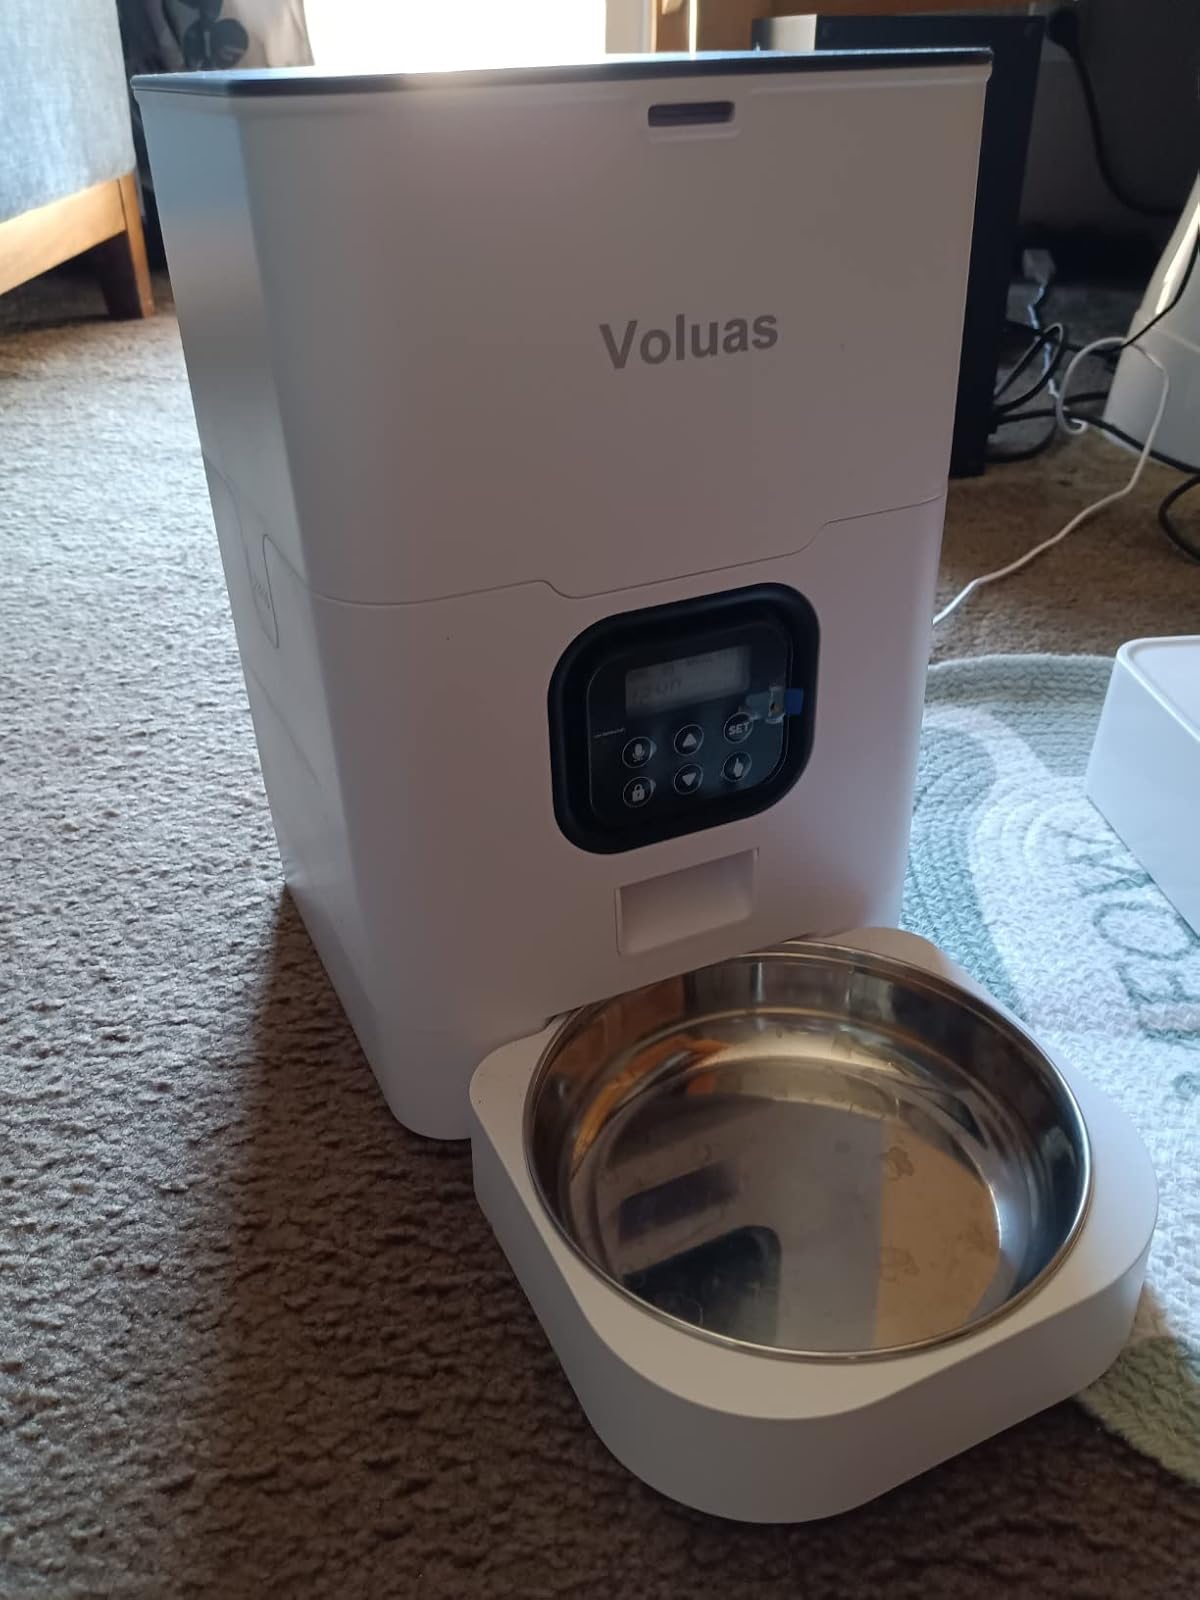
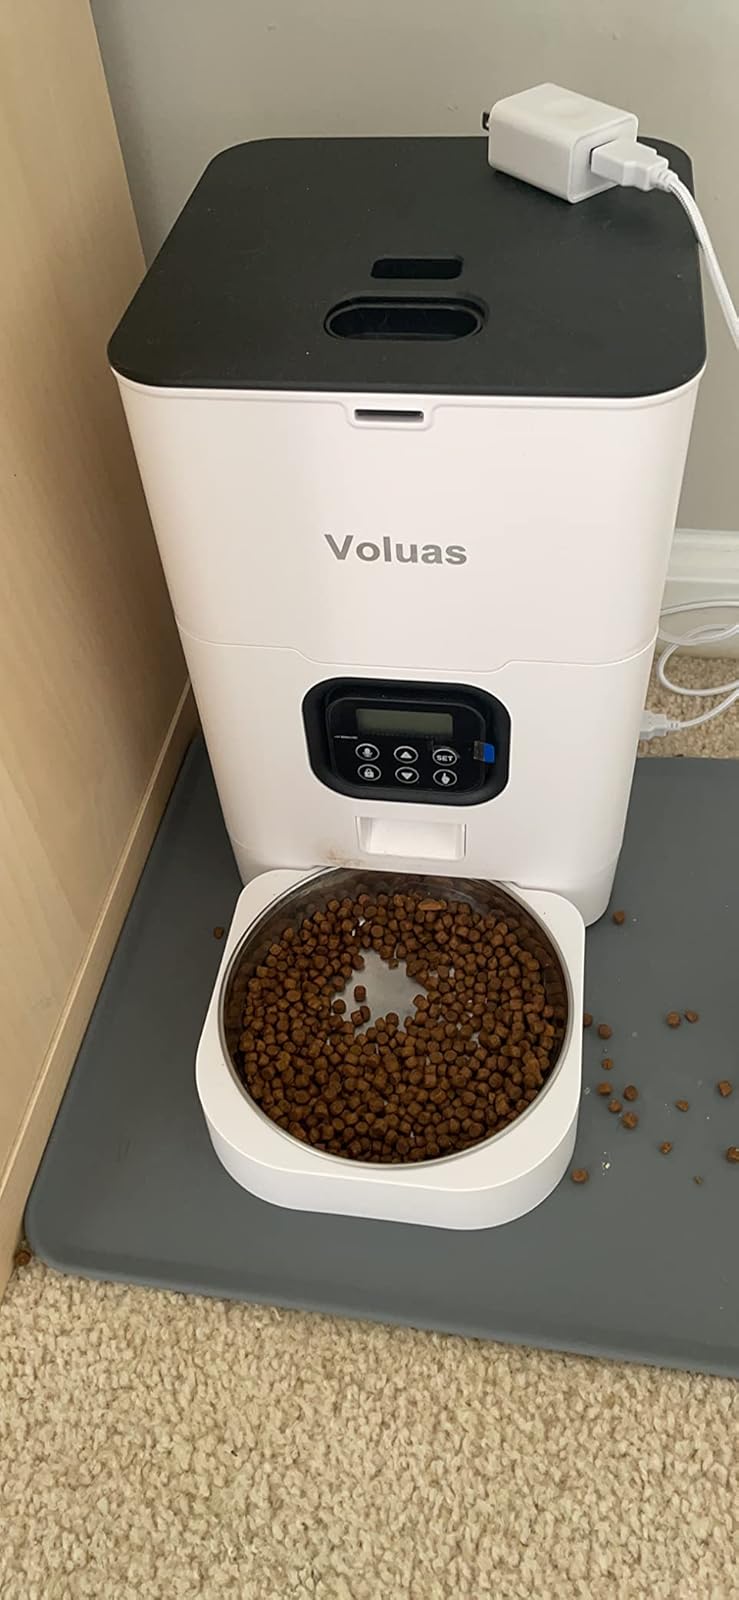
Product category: items_feeder
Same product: yes